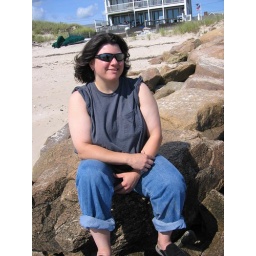
Look in the upper right - you can just barely see the roof of our house near the shore